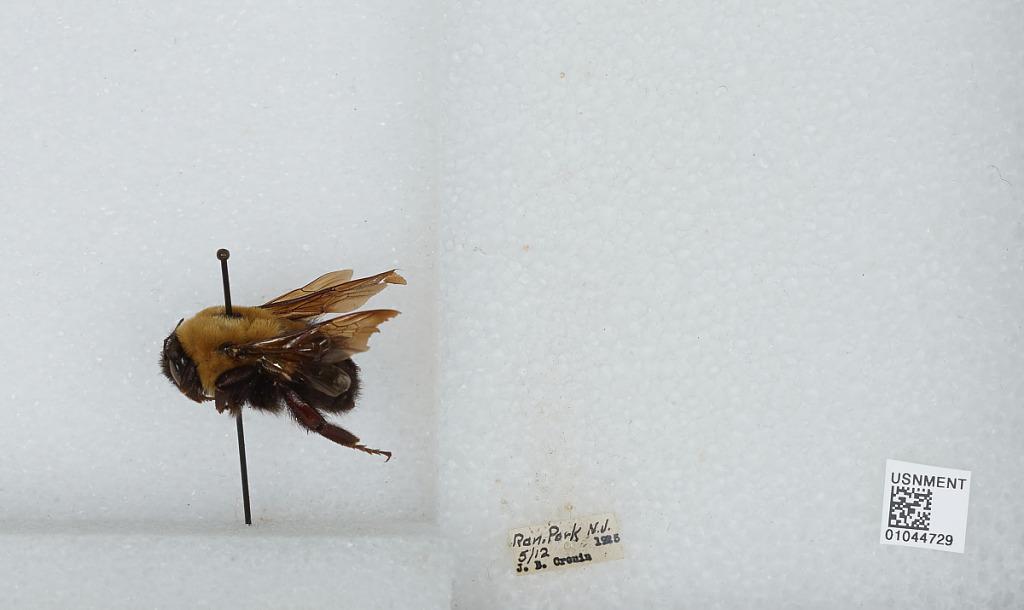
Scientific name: Bombus sp.
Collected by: J. Cronin
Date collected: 1925-5-12
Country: United States
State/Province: New Jersey
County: Burlington
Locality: Rancocas State Park
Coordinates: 39.9931, -74.8528